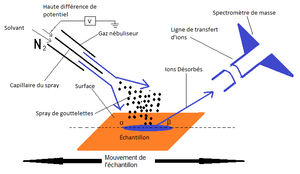
Schéma sur le fonctionnement d'un DESI
La désorption-ionisation par électronébulisation est une méthode d’ionisation communément utilisée en spectrométrie de masse.